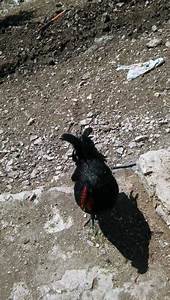
Label: chicken